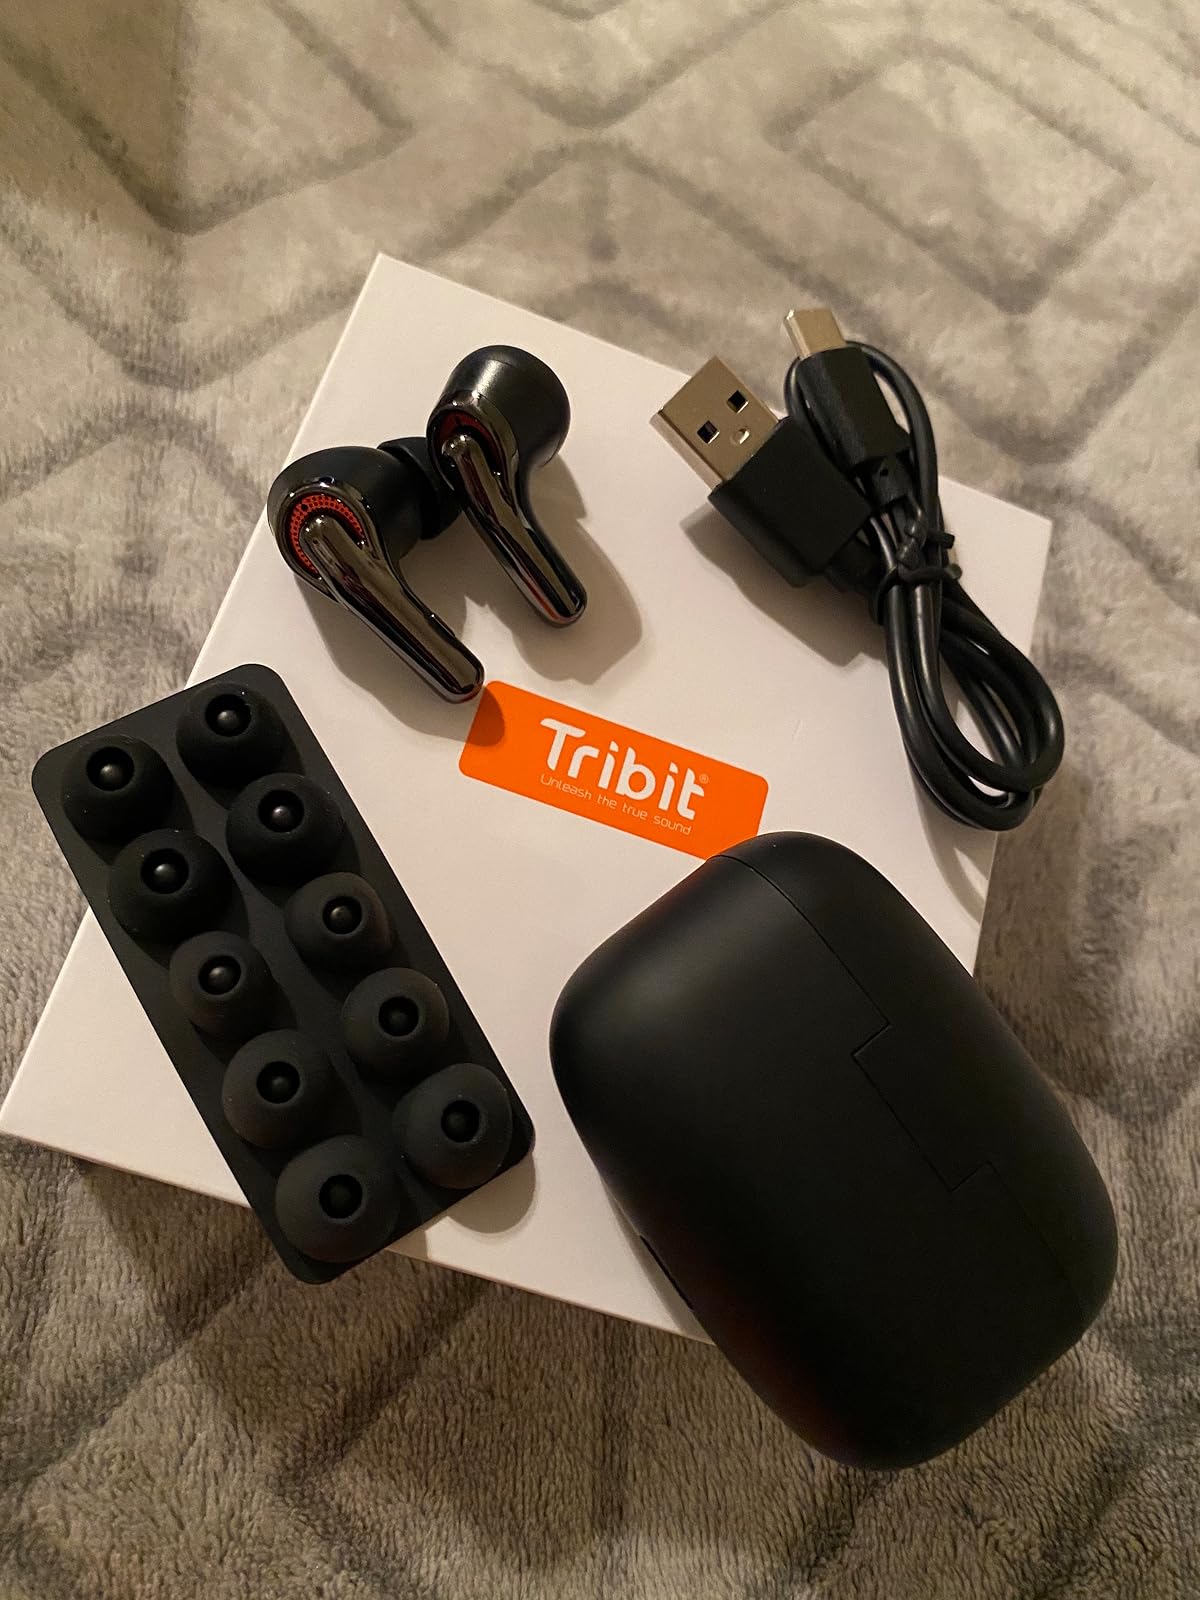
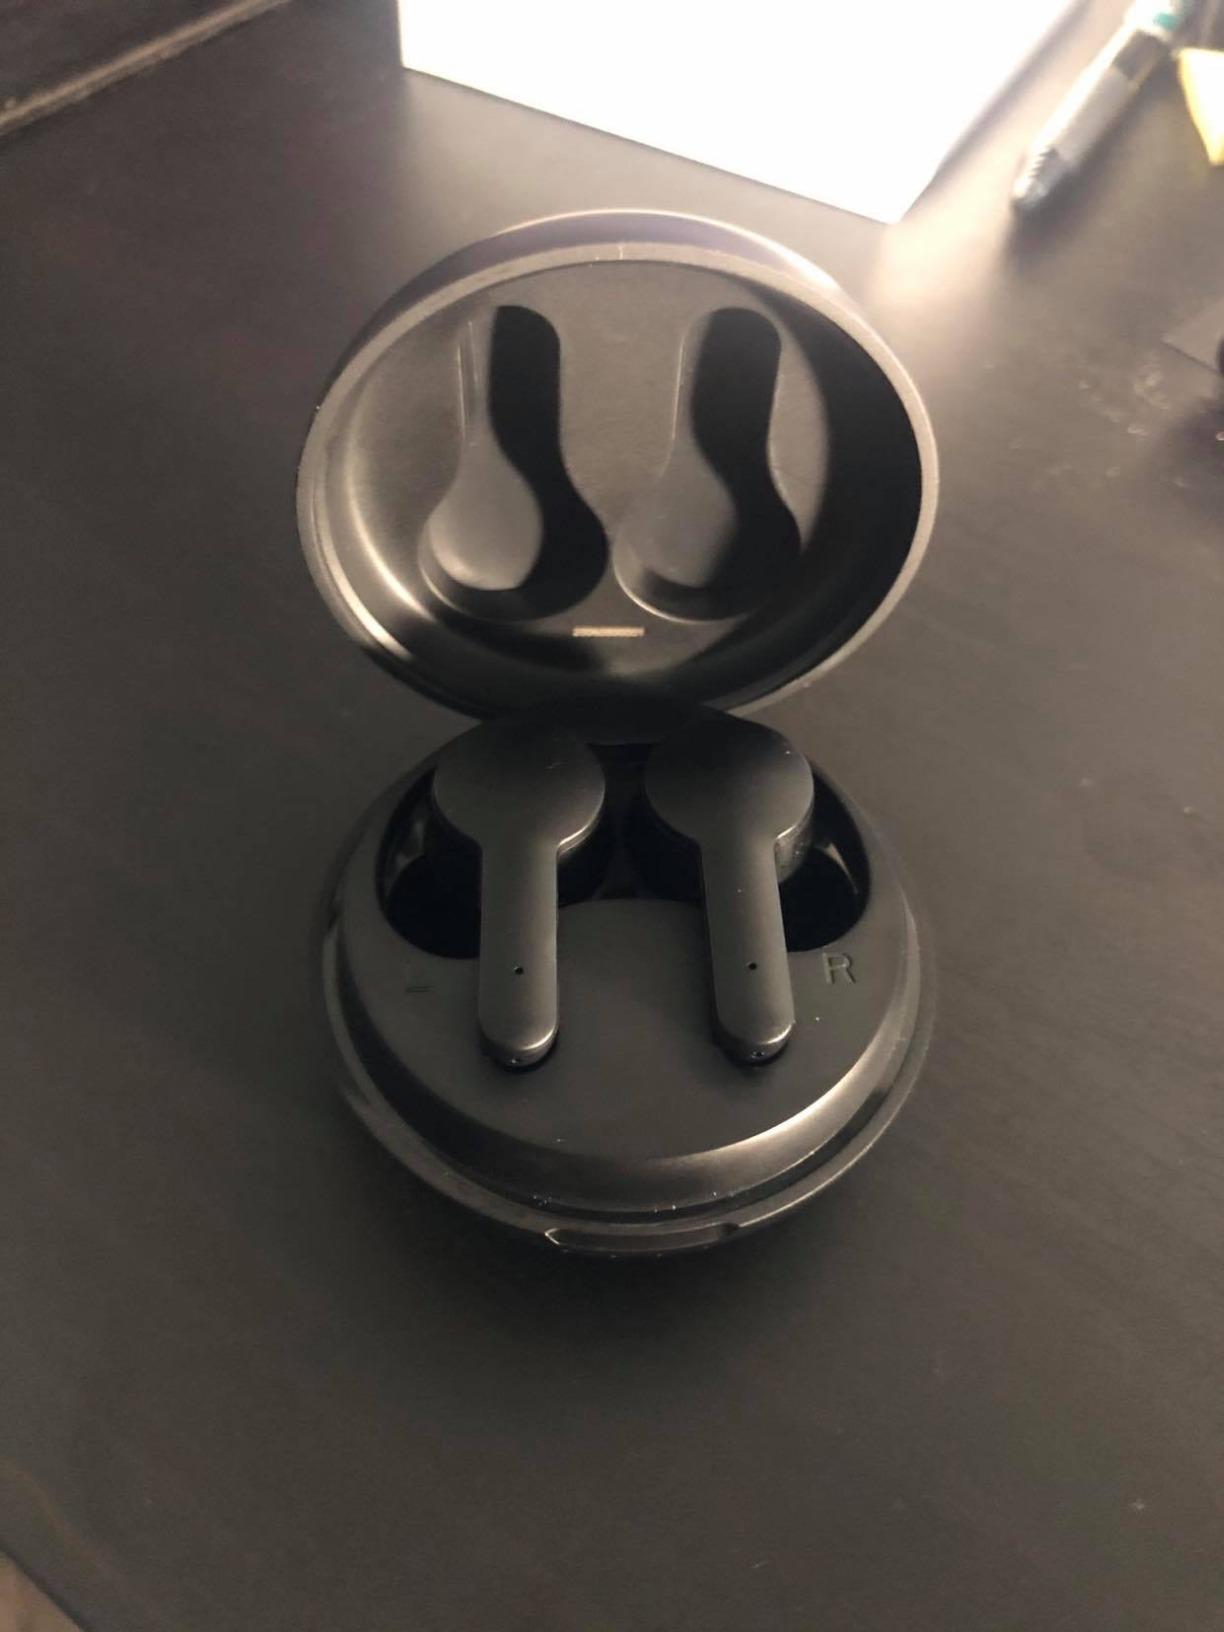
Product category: earbuds
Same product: no